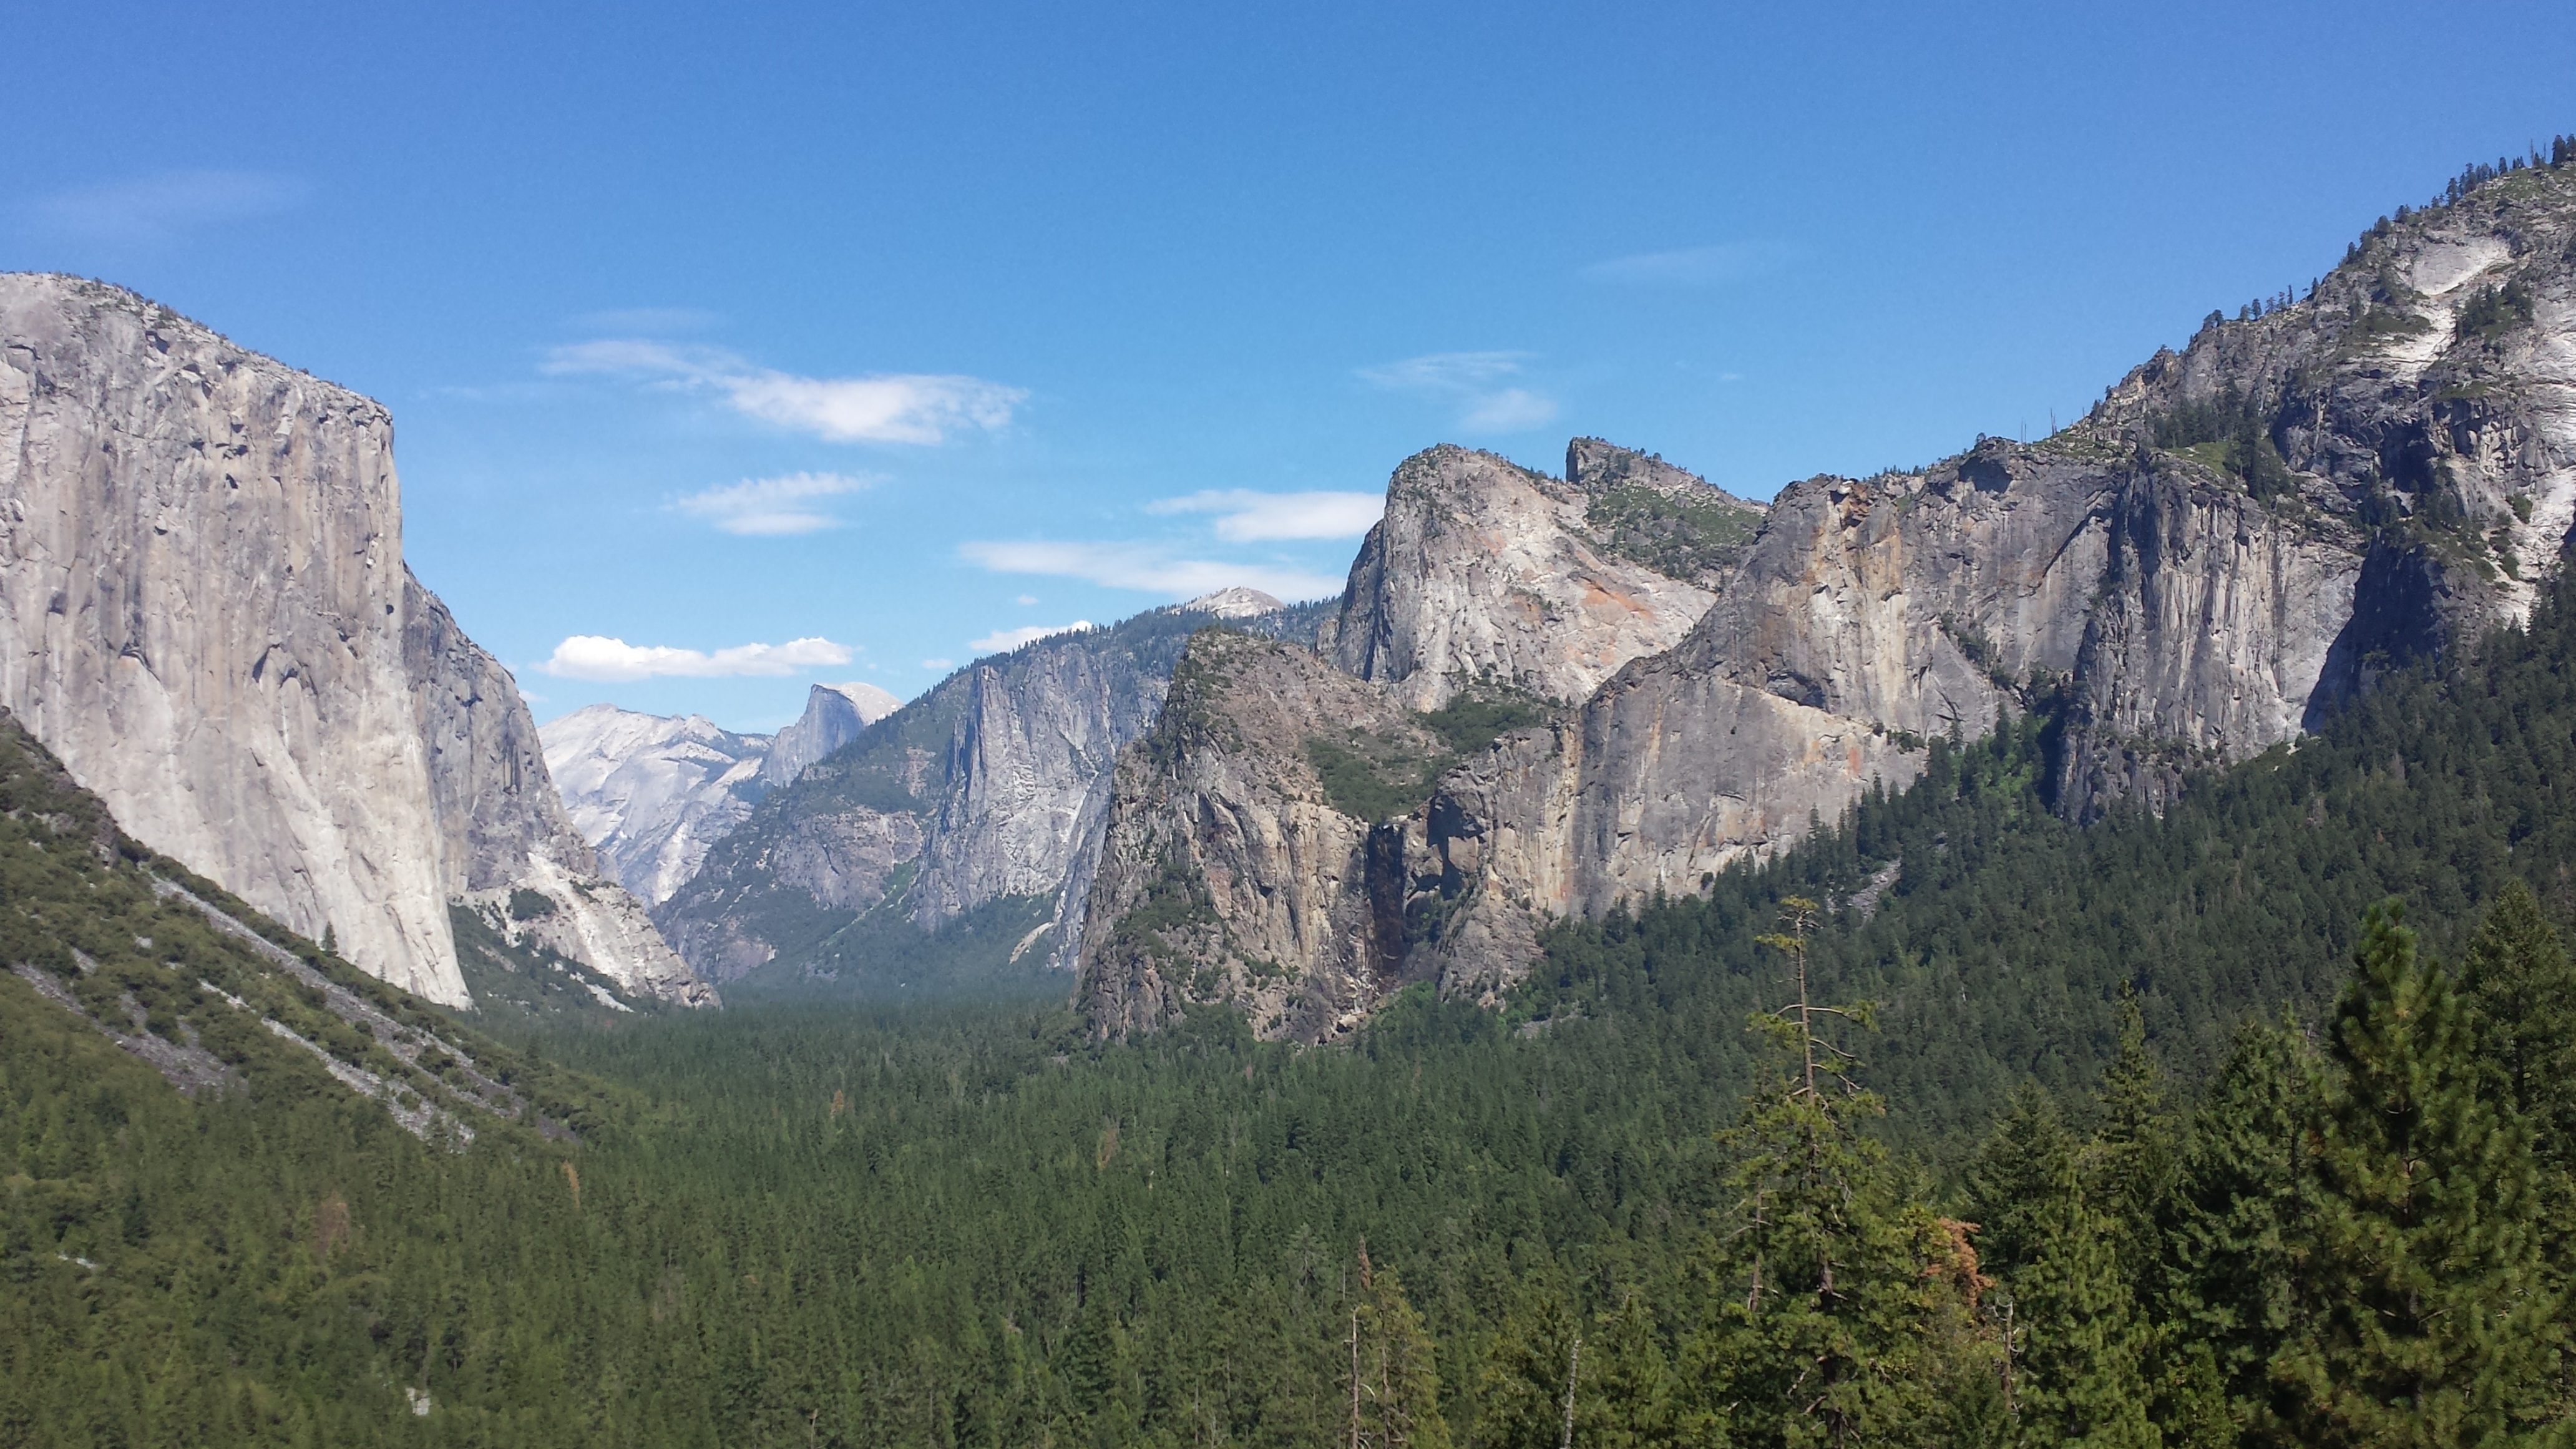
rock, wilderness, walking, mountain, trail, adventure, valley, mountain range, yosemite, park, landmark, terrain, national park, california, ridge, geology, alps, badlands, ravine, plateau, landform, mountain pass, scenic view, geographical feature, mountainous landforms